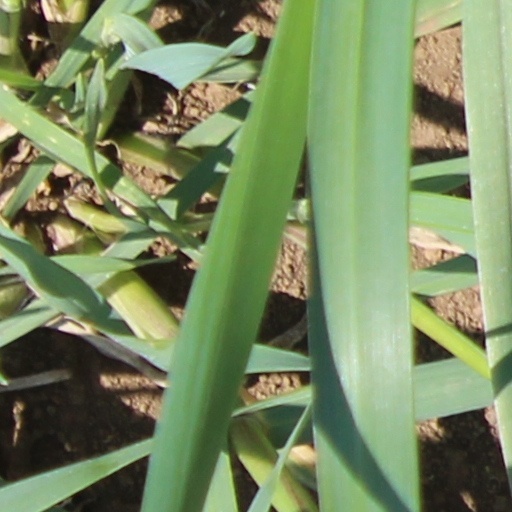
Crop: wheat